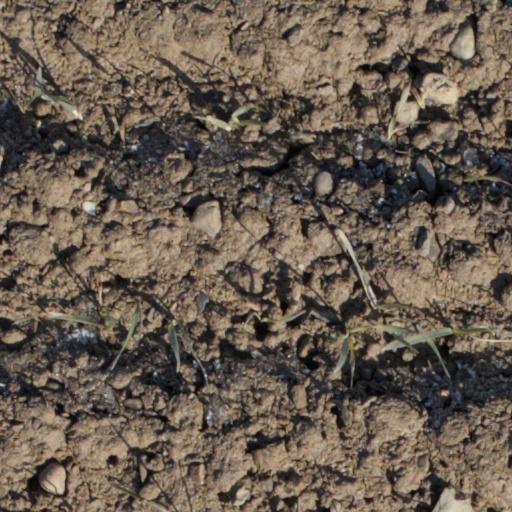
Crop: wheat